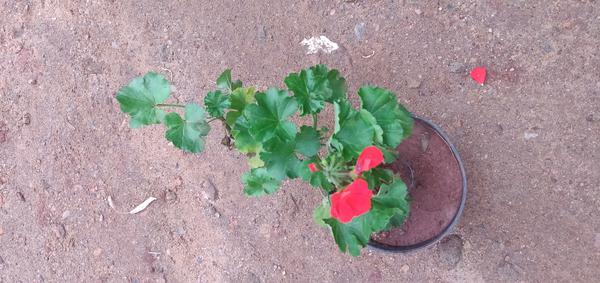
Plant: Geranium